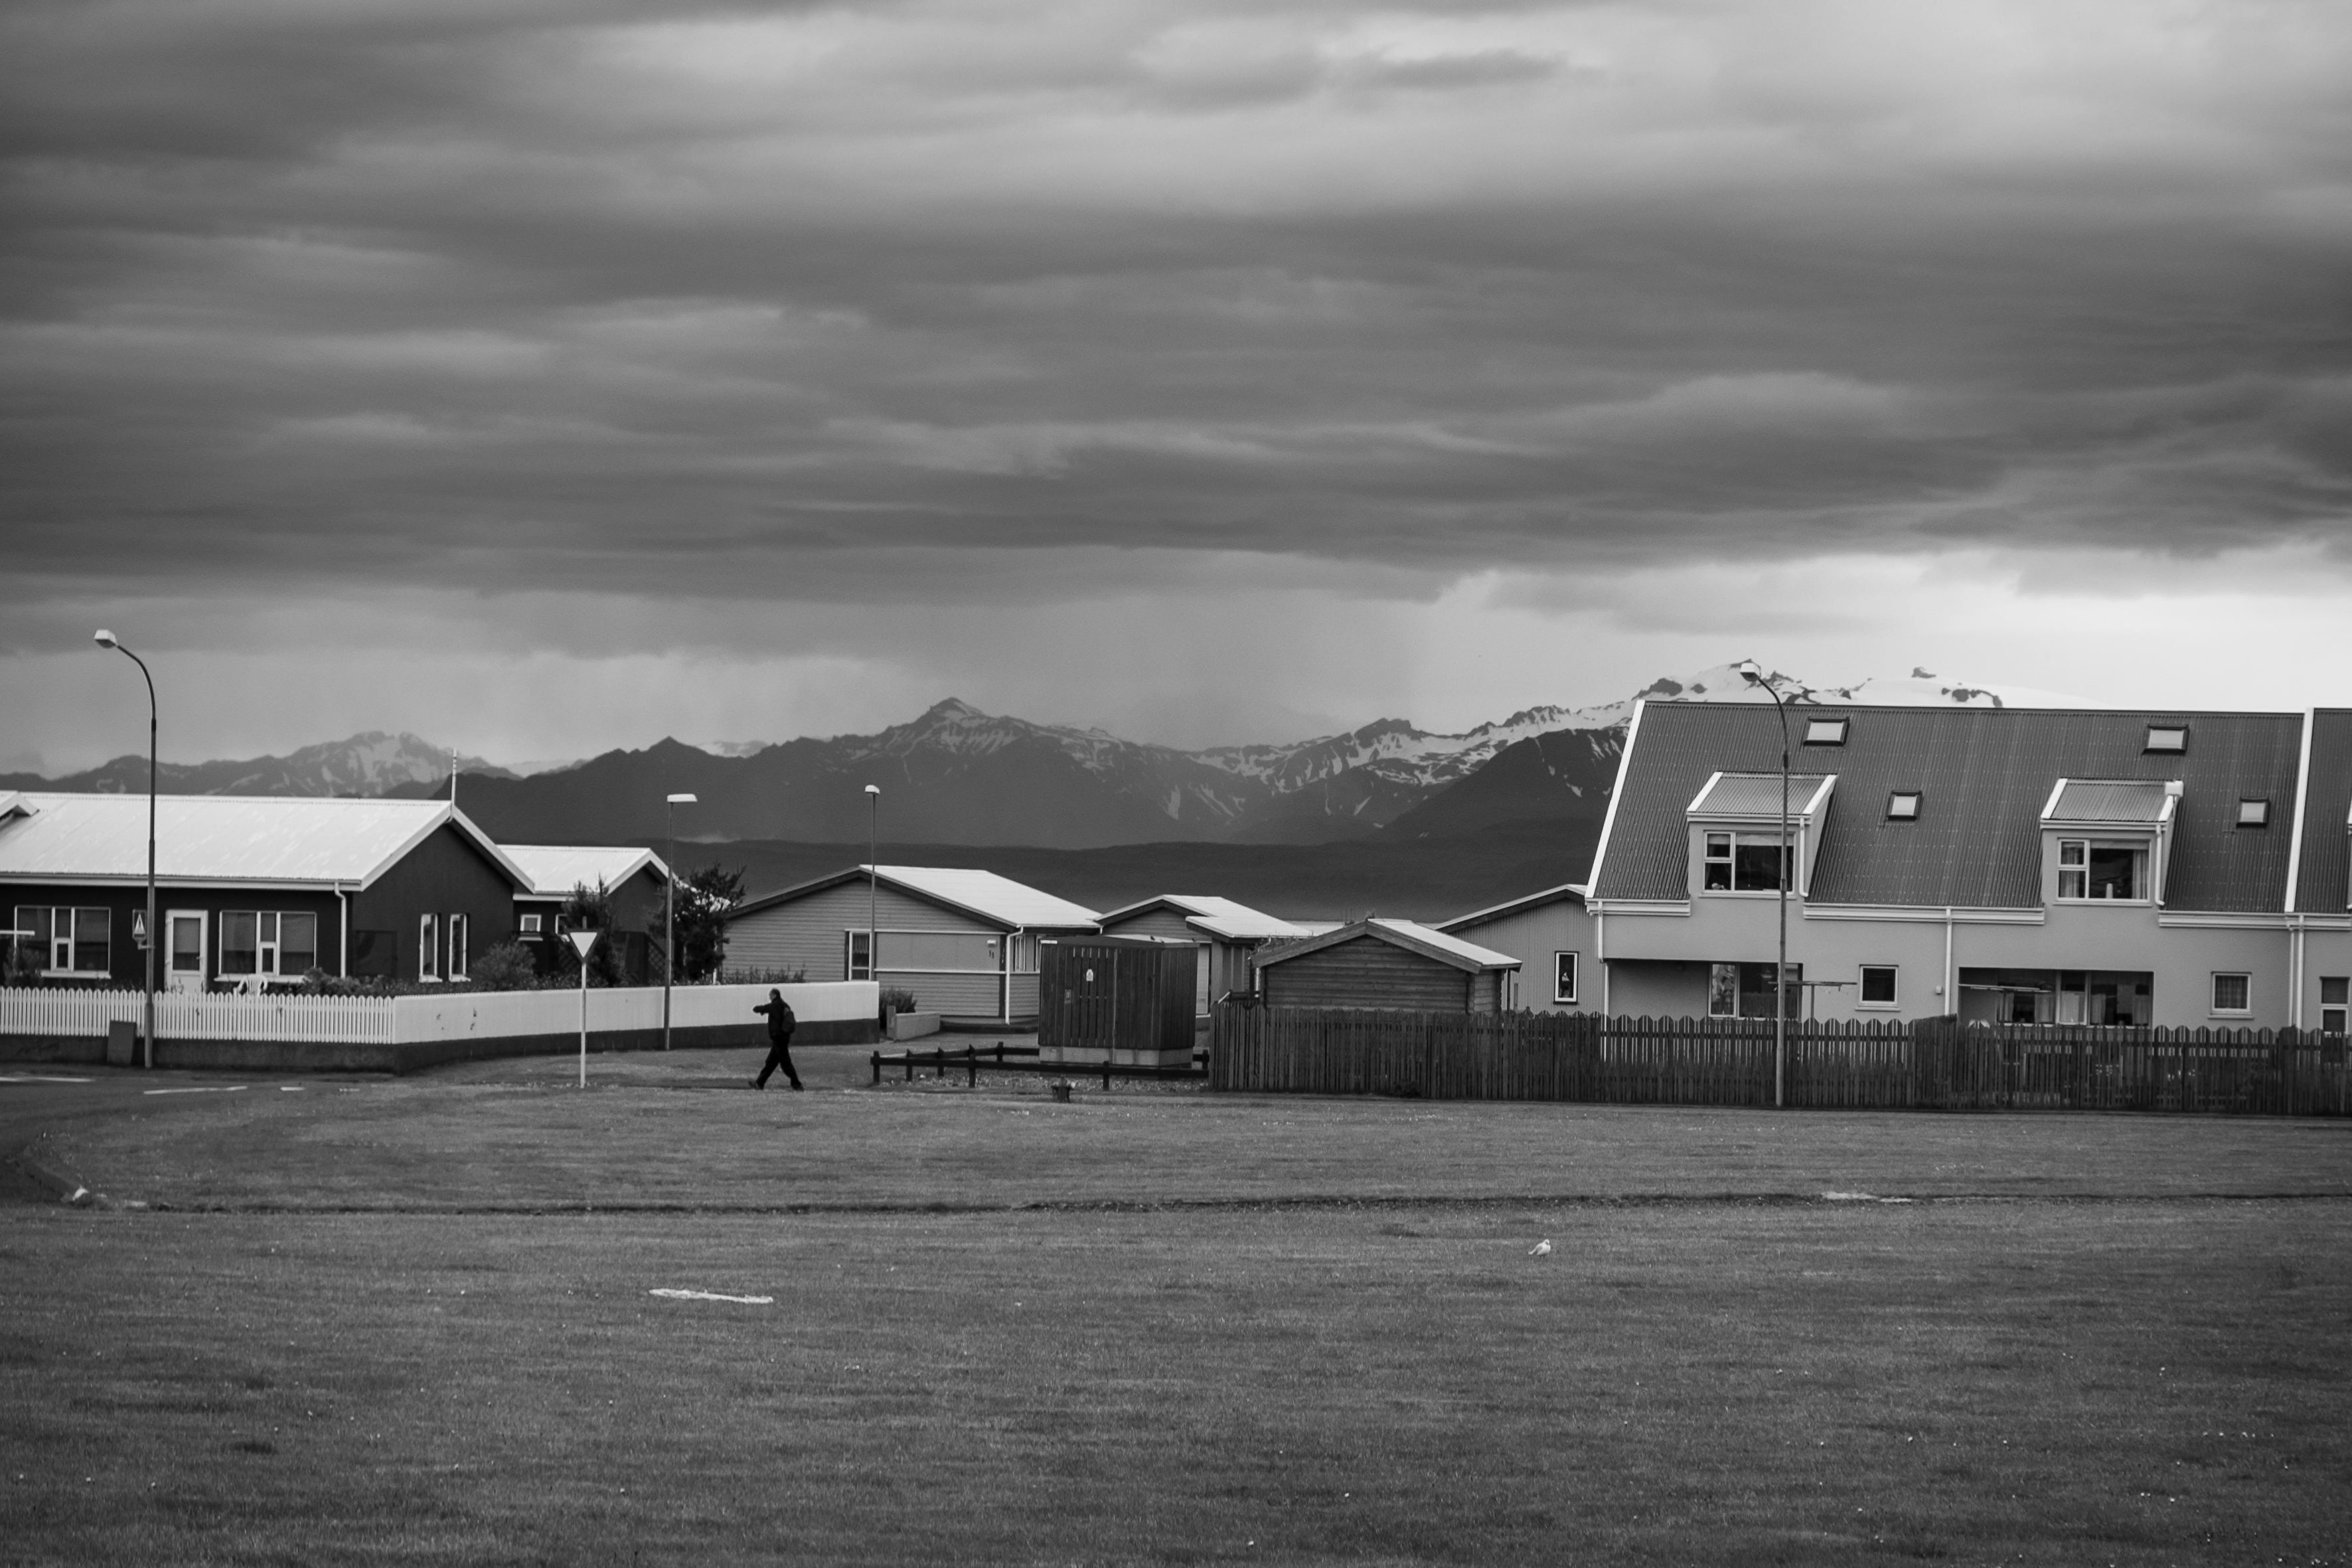
horizon, cloud, black and white, sky, white, photography, travel, fujifilm, iceland, black, monochrome, is, fuji, fujixt1, fujix, hfn, monochrome photography, atmosphere of earth